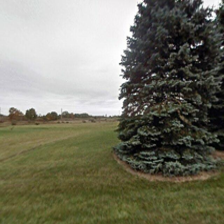
Label: streetView